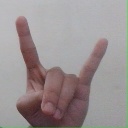
अक्षर: श